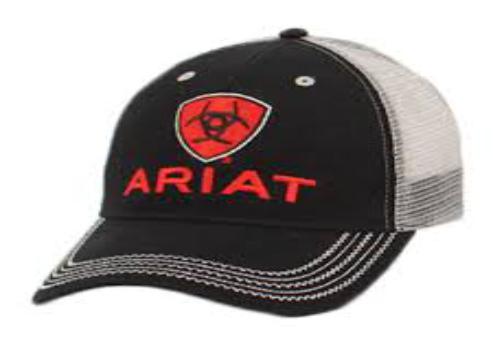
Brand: Ariat
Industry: Clothes